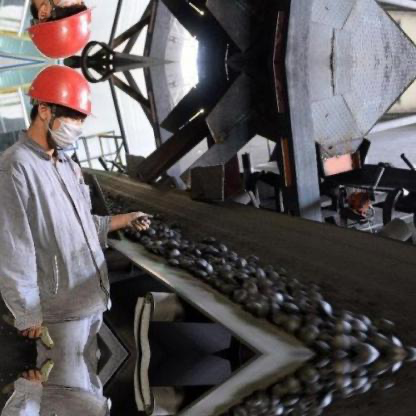
Objects in the image:
label: helmet
label: helmet